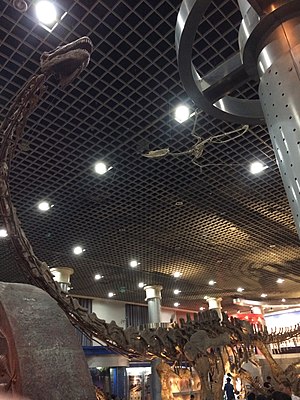
Mamenchisaurus
Skelet af Mamenchisaurus på Beijing Museum of Natural History.
Mamenchisaurus var en slægt af dinosaurer blandt sauropoderne, der inkluderer adskilliger arter, der er kendt for deres usædvanligt lange halse, som udgjorde omkring halvdelen af kroppens længde. De levede i perioden fra omkring 160 til 145 millioner år siden fra Oxfordium til Tithonium i slutningen af jura-perioden i Kina, og de største arter har muligvis været helt op mod 35 m lange og vejet mellem 50 og 75 tons.